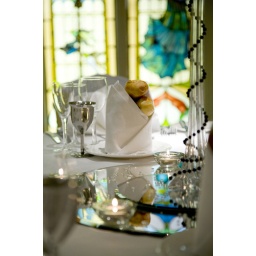
Stained glass window detail in the Conwy Suite St Georges Hotel Llanduno